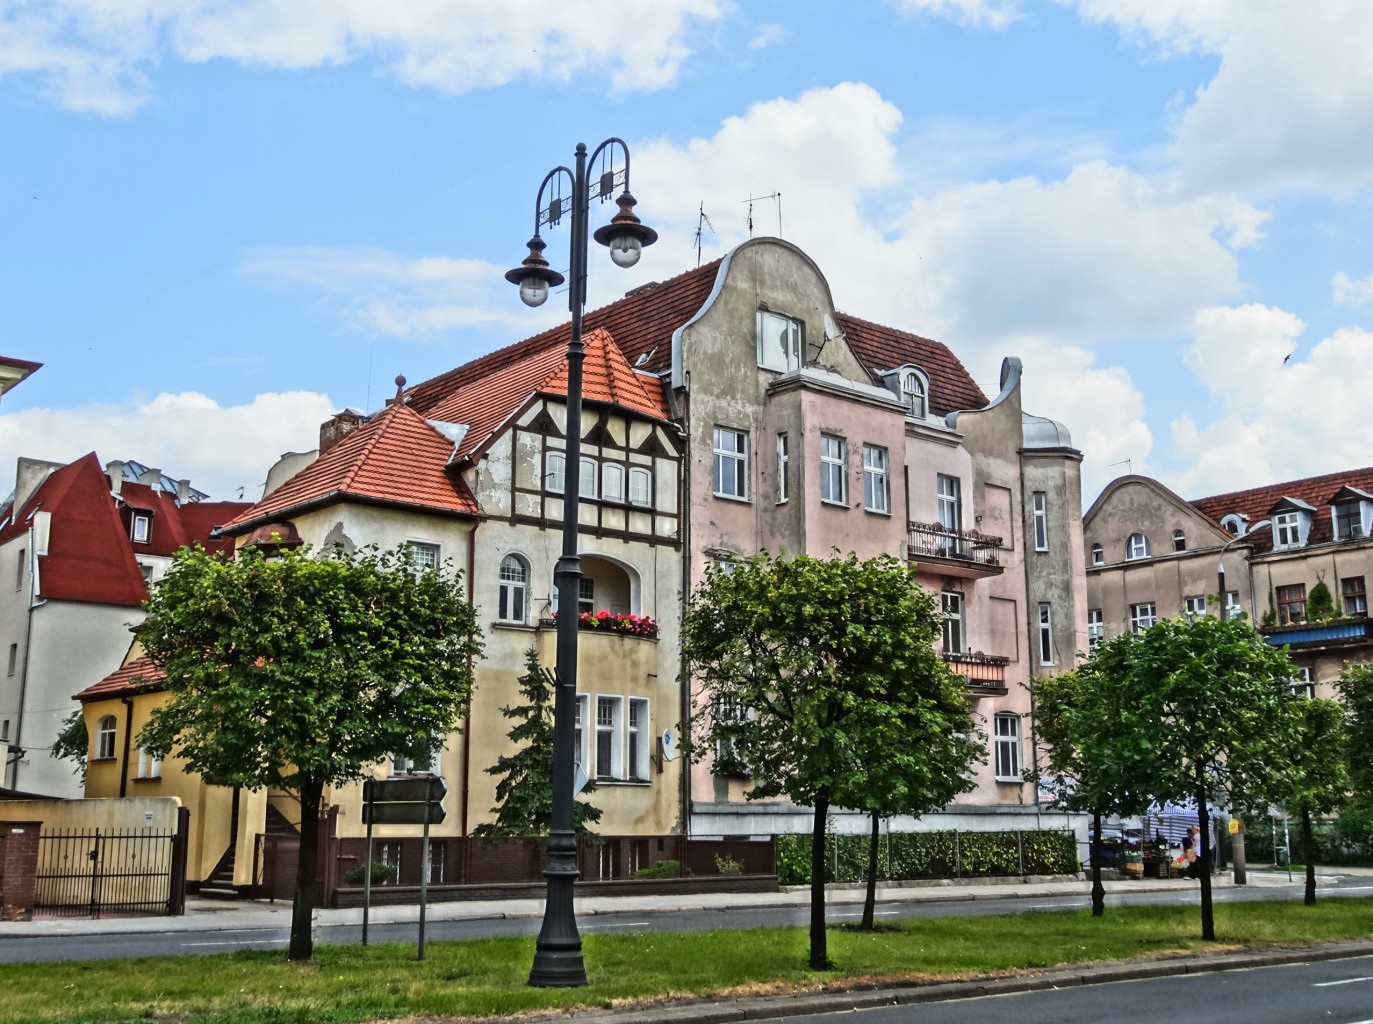
architecture, street, house, town, building, city, cityscape, downtown, suburb, plaza, facade, town square, estate, neighbourhood, residential area, bydgoszcz, mickiewicza street, human settlement